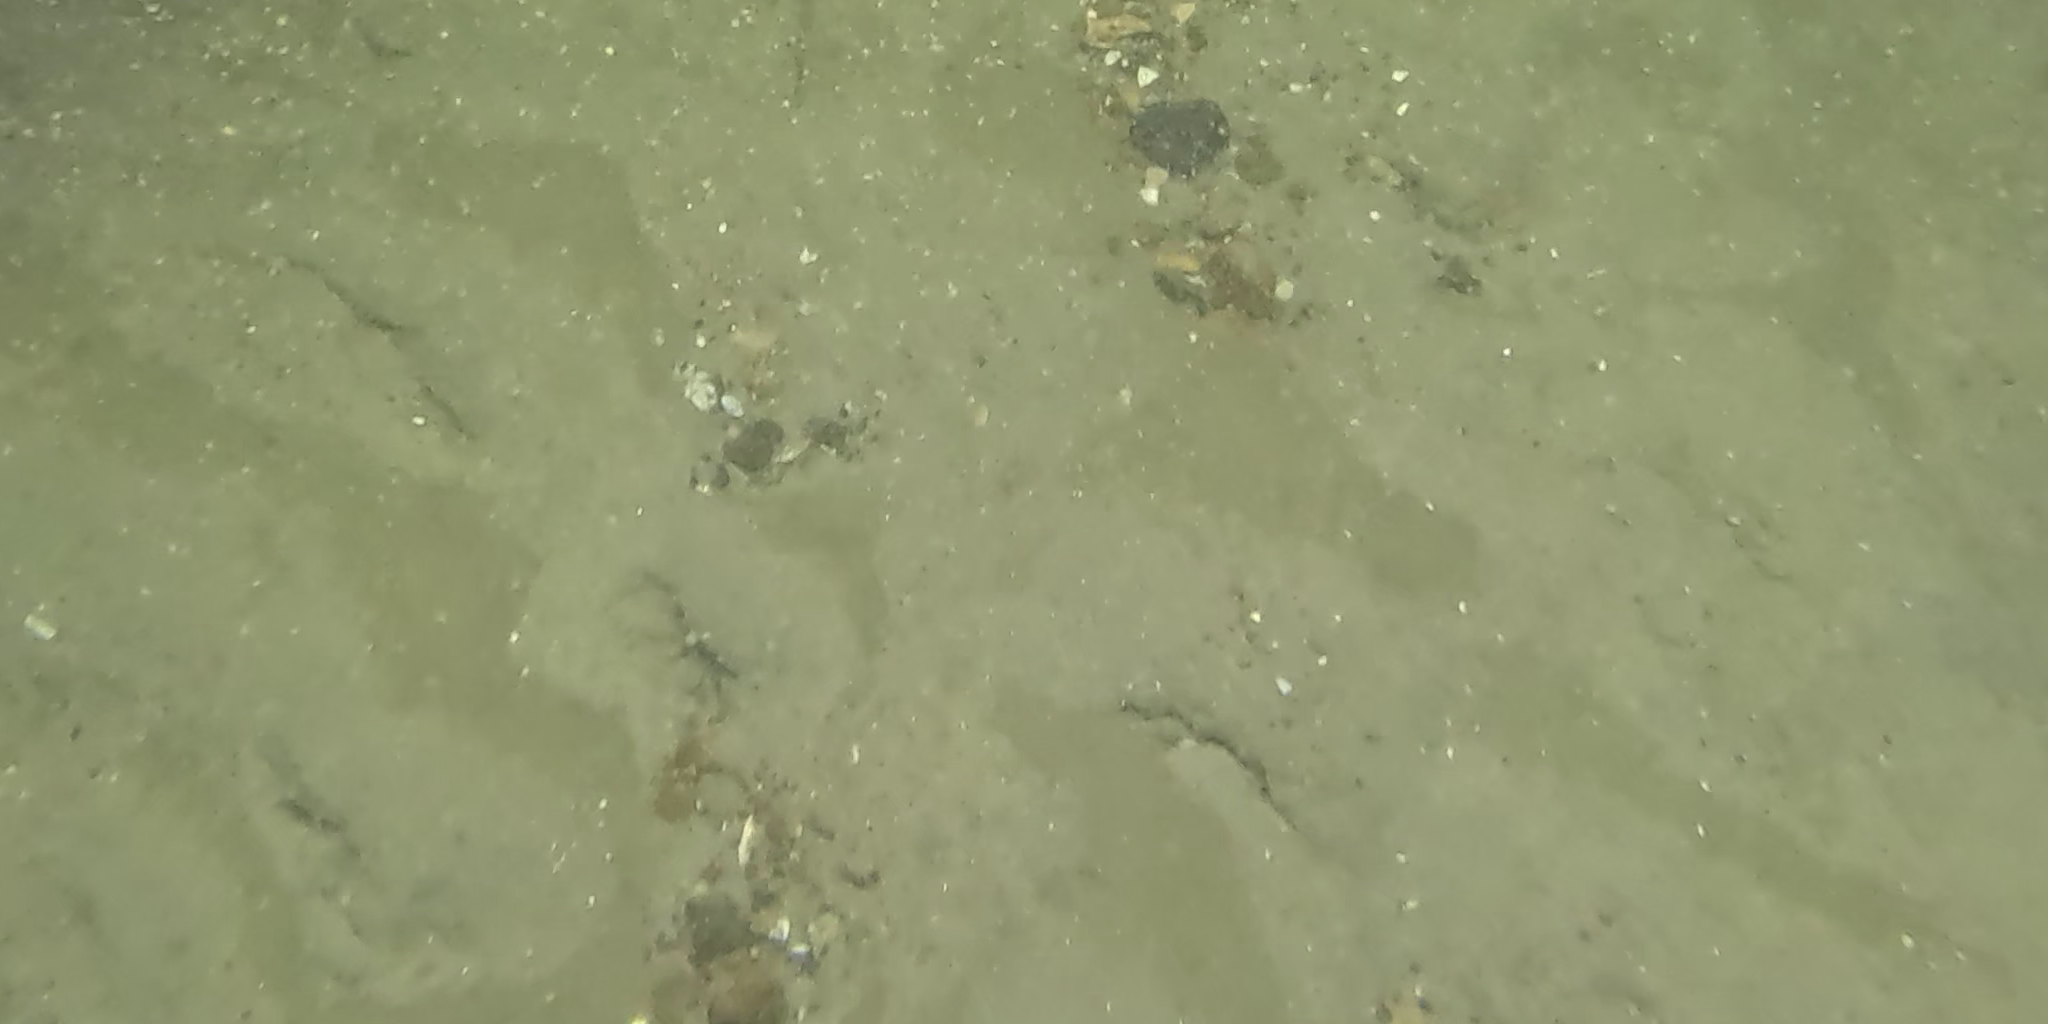
Seabed habitat: sand